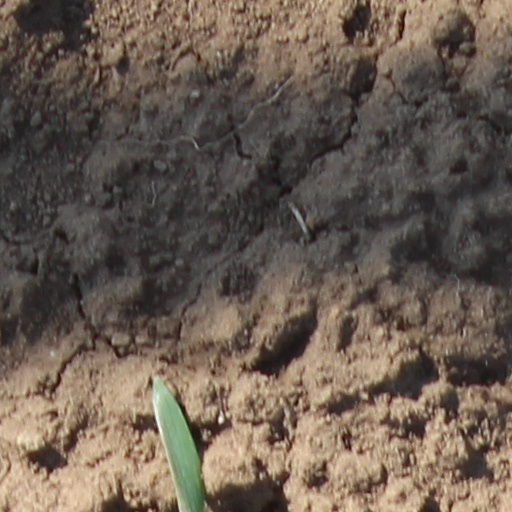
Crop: wheat